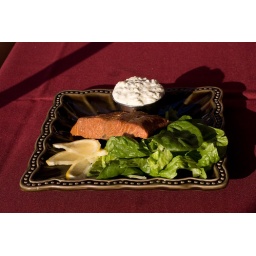
Dinner at Natasha's. served over a bed or greens with a lemon dill remoulade. served over a bed or greens with a lemon dill remoulade